Oggu Katha

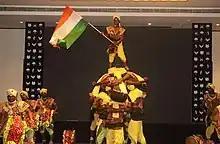
Oggu Dolu performance in 2023 at Hyderabad

Oggu Katha or Oggukatha is a traditional folklore singing, praising and narrating the stories of Hindu gods Mallana, Beerappa and Yellamma. It originated among the Golla (yadav) and Kuruma (Kuruba)communities, who devoted themselves to the singing of ballads in praise of Lord Shiva (also called Mallikarjuna). These tradition-loving and ritual-performing community moves from place to place, narrating the stories of their caste gods. Oggus are the traditional priests of the Golla Kurumas and perform the marriage of Mallanna with Bhramaramba.